Botanical Expedition to the Viceroyalty of Peru

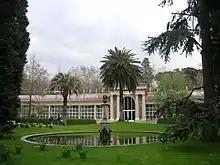
Royal Botanical Garden of Madrid

Hipólito Ruiz López and José Antonio Pavón Jiménez published "Flora Peruviana et Chilensis prodromus" in ten volumes, richly illustrated with engravings of the specimens. The first four volumes were published between 1798 and 1802. The last six volumes were published after the death of Ruiz.